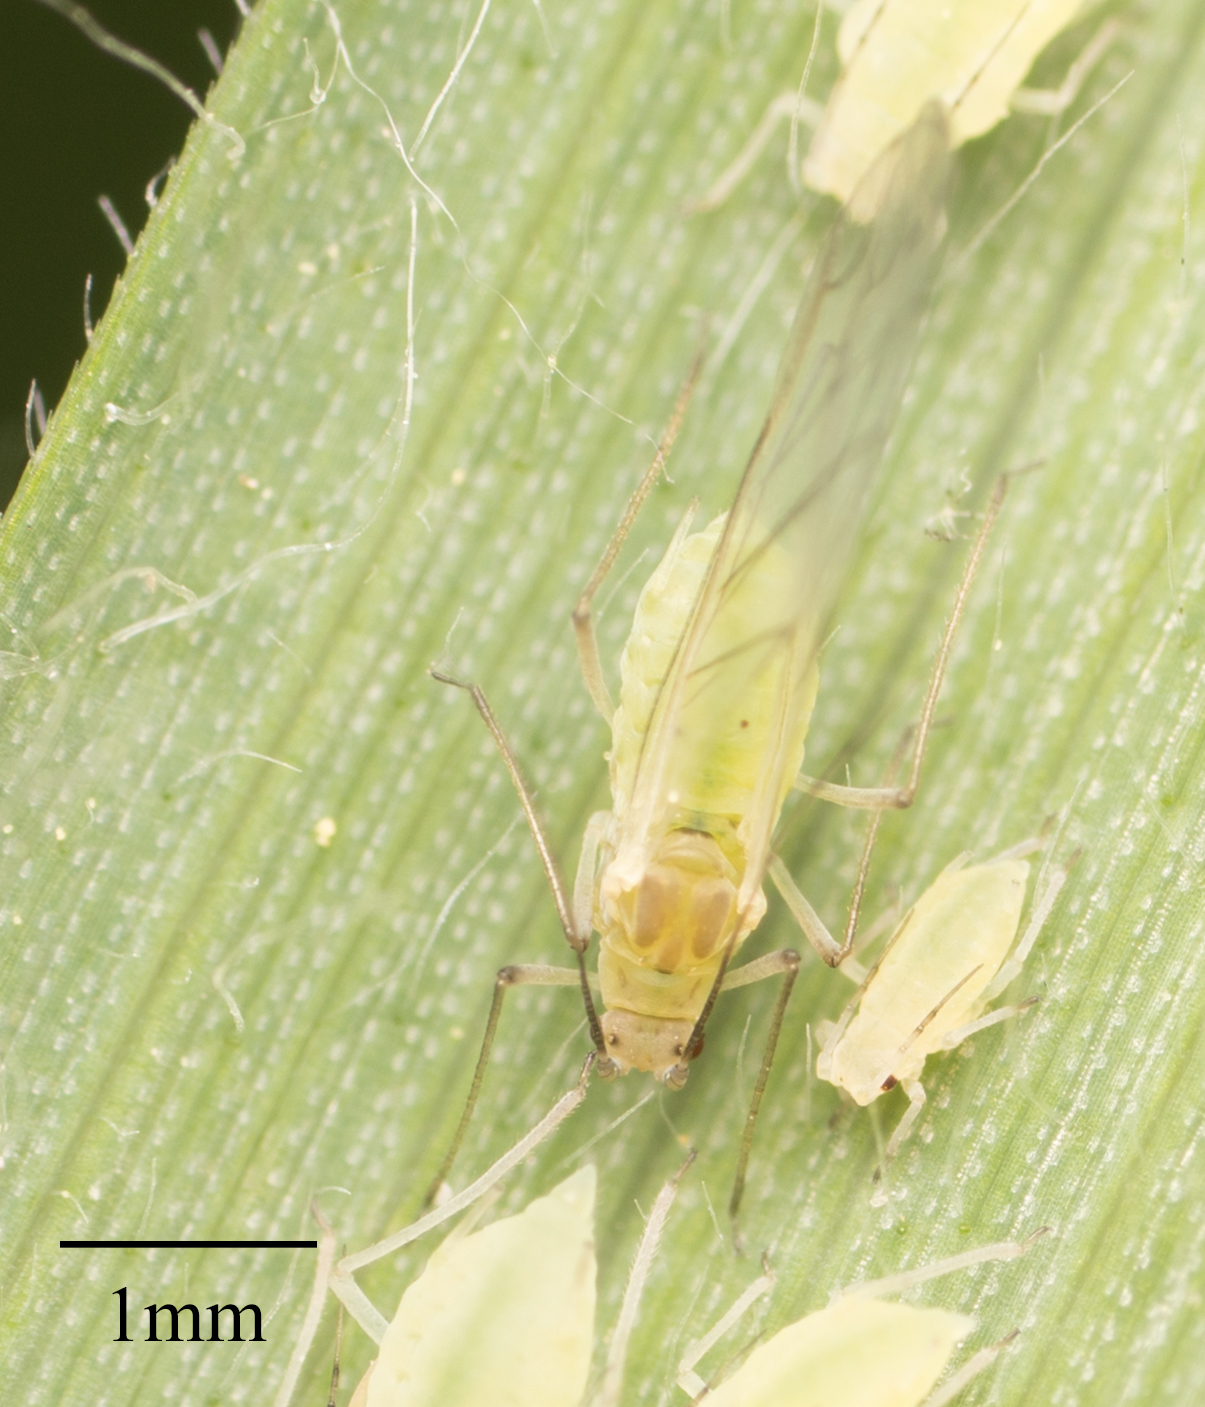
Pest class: rose_grain_aphid